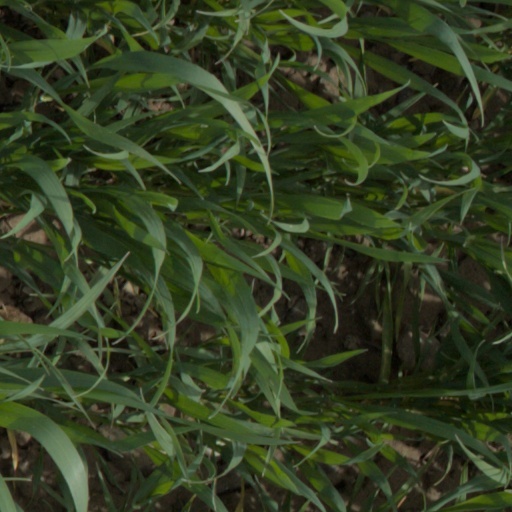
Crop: wheat